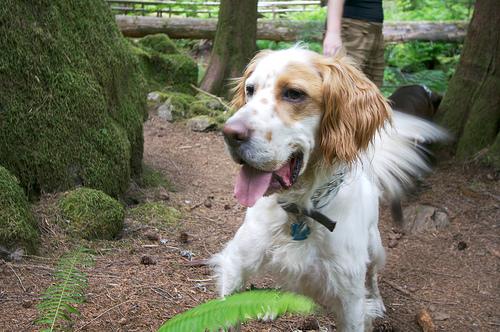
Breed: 203-n000022-English_setter